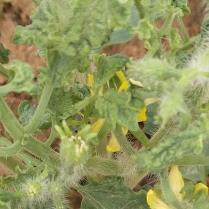
Crop: Tomato
Condition: virosis-d